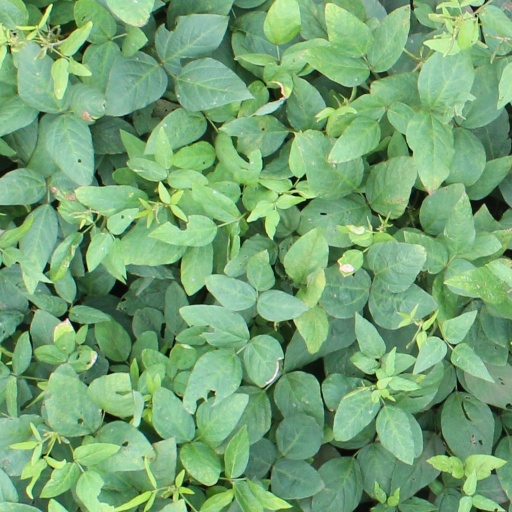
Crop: soybean